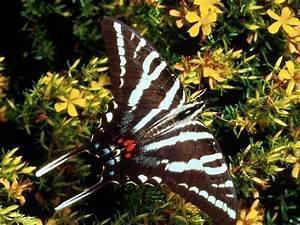
butterfly